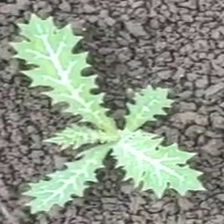
Weed species: Bilayat_(Mexicana_Argemone)